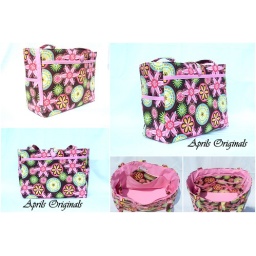
I made this bag with Michael Miller carnival bloom in brown and lined it with a wonderful pink cotton.